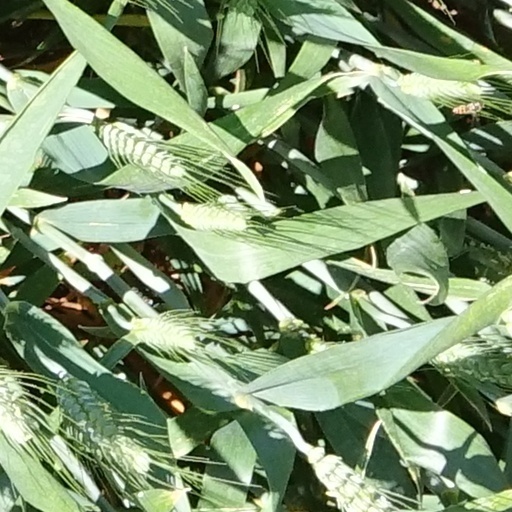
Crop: wheat